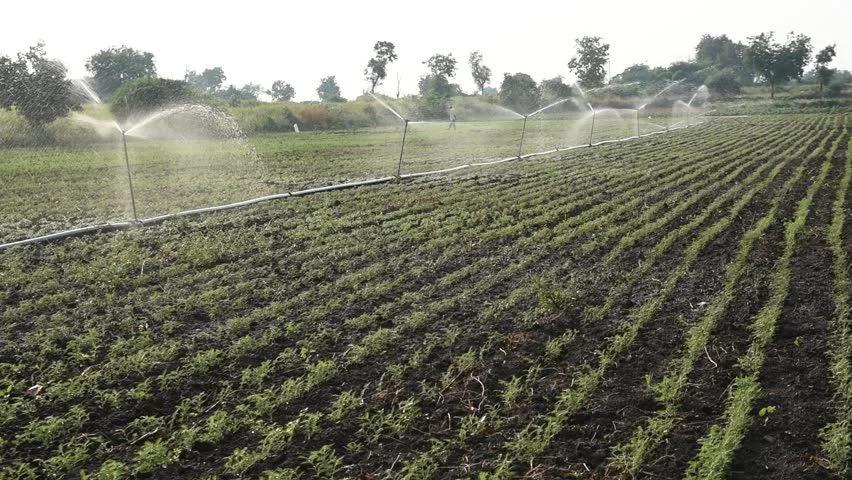
Shamba kubwa la mahindi limepandwa kwa mpangilio mzuri mimea ya kijani kibichi ikitanda hadi mbali. Udongo umeandaliwa kwa uangalifu na mimea iko katika hali nzuri ya ukuaji. Anga ni safi. Mandhari yote ni ya juhudi kubwa ya kilimo cha kisasa na mazingira yenye rutuba.